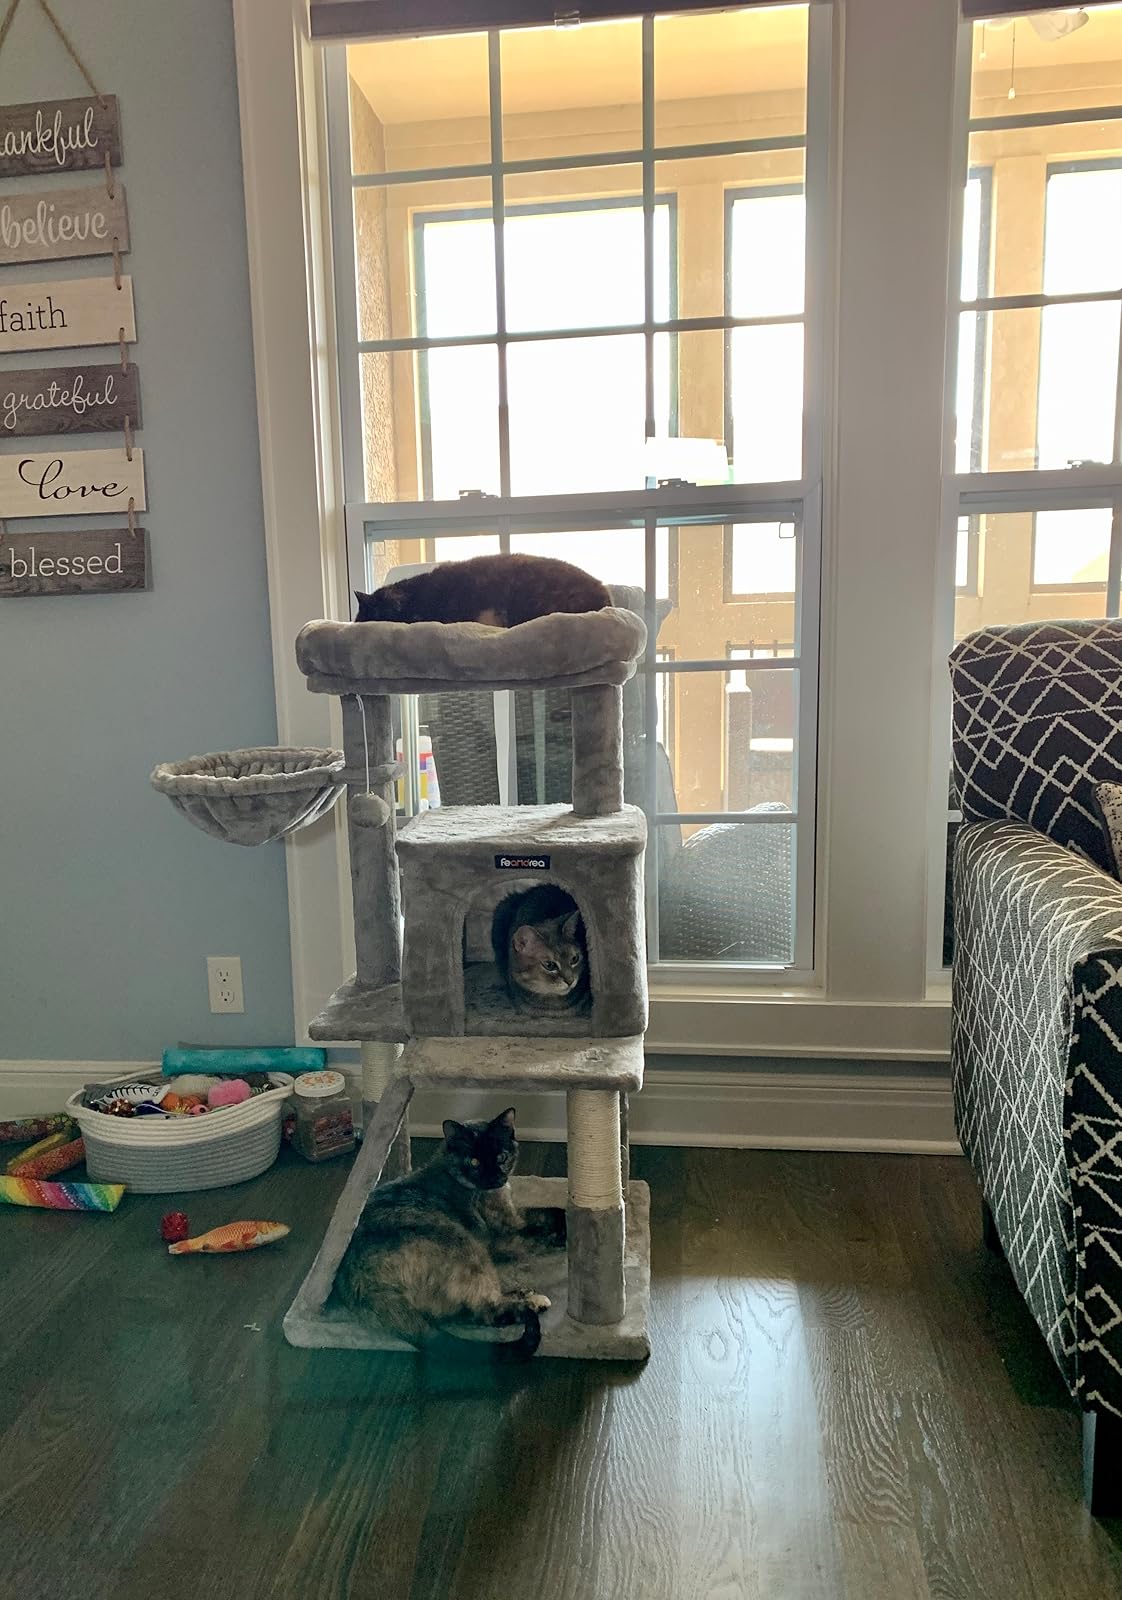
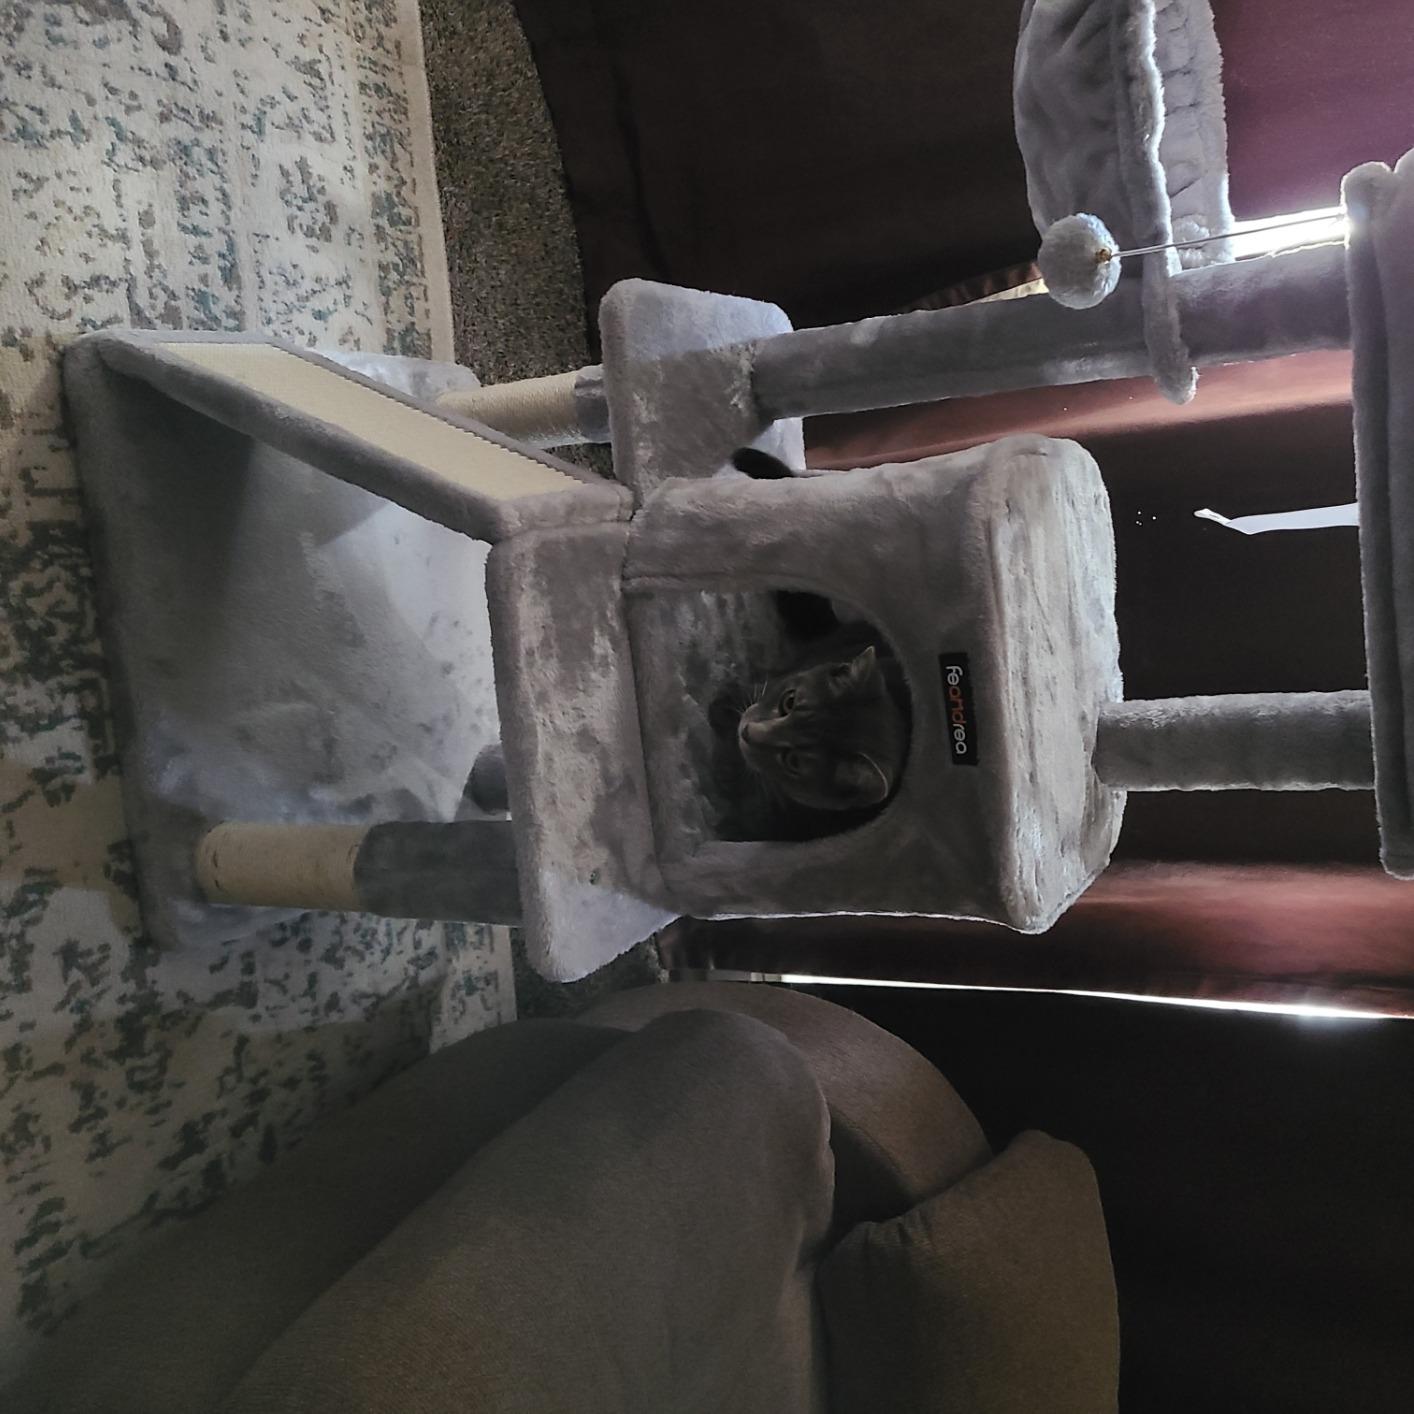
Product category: items_cat tree
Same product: yes